Una Healy

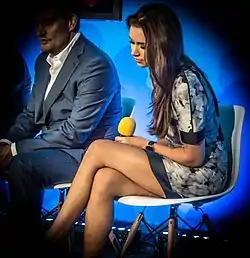
Una Healy at "RTÉ" Winter Season Launch in August 2015

Healy's first solo endeavour away from the group was when "RTÉ" selected her to present her own television programme, entitled "Una's Dream Ticket". The programme was not renewed for a follow-up season. Healy was also drafted in to become a judge on sport reality television competition, "Let's Get Gold" Healy was on the judging panel alongside Martine McCutcheon, Andrew Flintoff and Rio Ferdinand. During the show fifteen sporting teams go against one another as they attempt to transform their sport into the most spectacular, entertaining and inspiring routine. The winners of the show would receive a grand prize of £100,000, with Healy's aim as a judge is to find groups with the best technique and skill and creativity. The programme experienced poor ratings and therefore was not renewed for a second season. In 2014, Healy was announced as a contestant on the second series of UK version of diving competition, "Splash!". Healy's involvement gained some criticism due to Healy previously having experience in swimming and diving, due to Healy being an All Ireland champion swimmer at the age of nine. Despite this, Healy was eliminated twelfth and placed eighth overall in the competition.